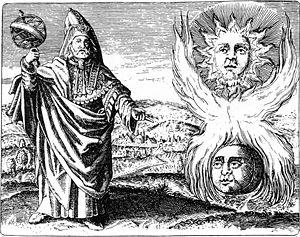
Zosime de Panopolis, né à Panopolis en Haute-Égypte entre le IIIᵉ siècle et le IVᵉ siècle, est l'un des plus grands représentants de l'alchimie de langue et culture grecque.
Hermès Trismégiste est un personnage mythique de l'Antiquité gréco-égyptienne, auquel a été attribué un ensemble de textes appelés Hermetica, dont les plus connus sont le Corpus Hermeticum, recueil de traités mystico-philosophiques, et la Table d'émeraude. Les hermétistes, qui lui doivent leur nom, et les alchimistes se réclament de lui.